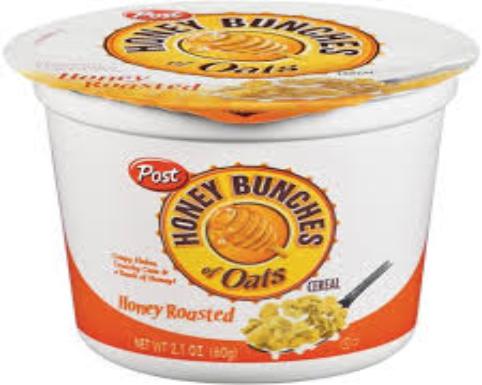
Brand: Honey Bunches of Oats
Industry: Food